Foreign relations of the Arab League

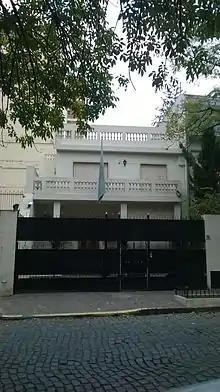
Embassies of the League of Arab States in Buenos Aires; and São Paulo

Venezuela has a large Arab population from Syria, Lebanon and Palestine, has supported the Palestinian Cause, and is one of two Latin American countries to cut off ties with Israel (the other being Bolivia). It was granted observer status in the Arab League in 2006.